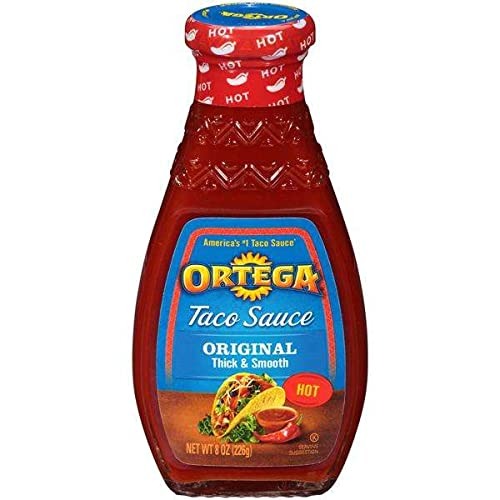
Item Name: Ortega Taco Hot Sauce,8 Ounce -- 12 Case
Bullet Point 1: Thick and smooth hot sauce
Bullet Point 2: It is a delicious blend of juicy crushed tomatoes, jalapeno peppers, sugar, onions, garlic, and salt.
Bullet Point 3: Adds a perfectly spicy, savory flavor to beef, chicken or fish tacos.
Bullet Point 4: This red taco sauce tastes great on tacos, burritos, pizza, corn chips, chicken strips or salads Kosher, taco sauce is made with quality ingredients so everyone can enjoy. Thick.
Bullet Point 5: With its slow simmered, thick smooth formula and unique easy to pour bottle, no wonder Ortega is A delicious addition to any meal Perfect for taco night Mexican meals made easy.
Product Description: Ortega Taco Hot Sauce,8 Ounce -- 12 Case Ortega Taco Sauce is the best selling taco sauce in America! With its slow simmered, thick, smooth formula and unique, easy to pour bottle, no wonder Ortega is #1. Ortega Taco Sauce is a pantry staple and is so versatile. Drizzle Ortega Taco Sauce over tacos, burritos, pizza, baked potatoes, salads, eggs. Dip your favorite corn chips, fire roasted vegetables, grilled chicken strips in Ortega Taco Sauce for a Mexican twist on American dinner time favorites. It all started with Chile peppers! The Ortega Chile Packaging Company was born in late 1800's when Emilio, the son of Maria Conception Jacinta Dominguez Ortega, moved to California and founded the first commercial food operation to preserve and package chili peppers, seeds for which he brought with him from New Mexico. Just like Mama Ortega, Emilio took great pride in the food he prepared and focused on providing the highest quality peppers to create the very best salsas and chilies.
Value: 96.0
Unit: Ounce

Price: 2.38